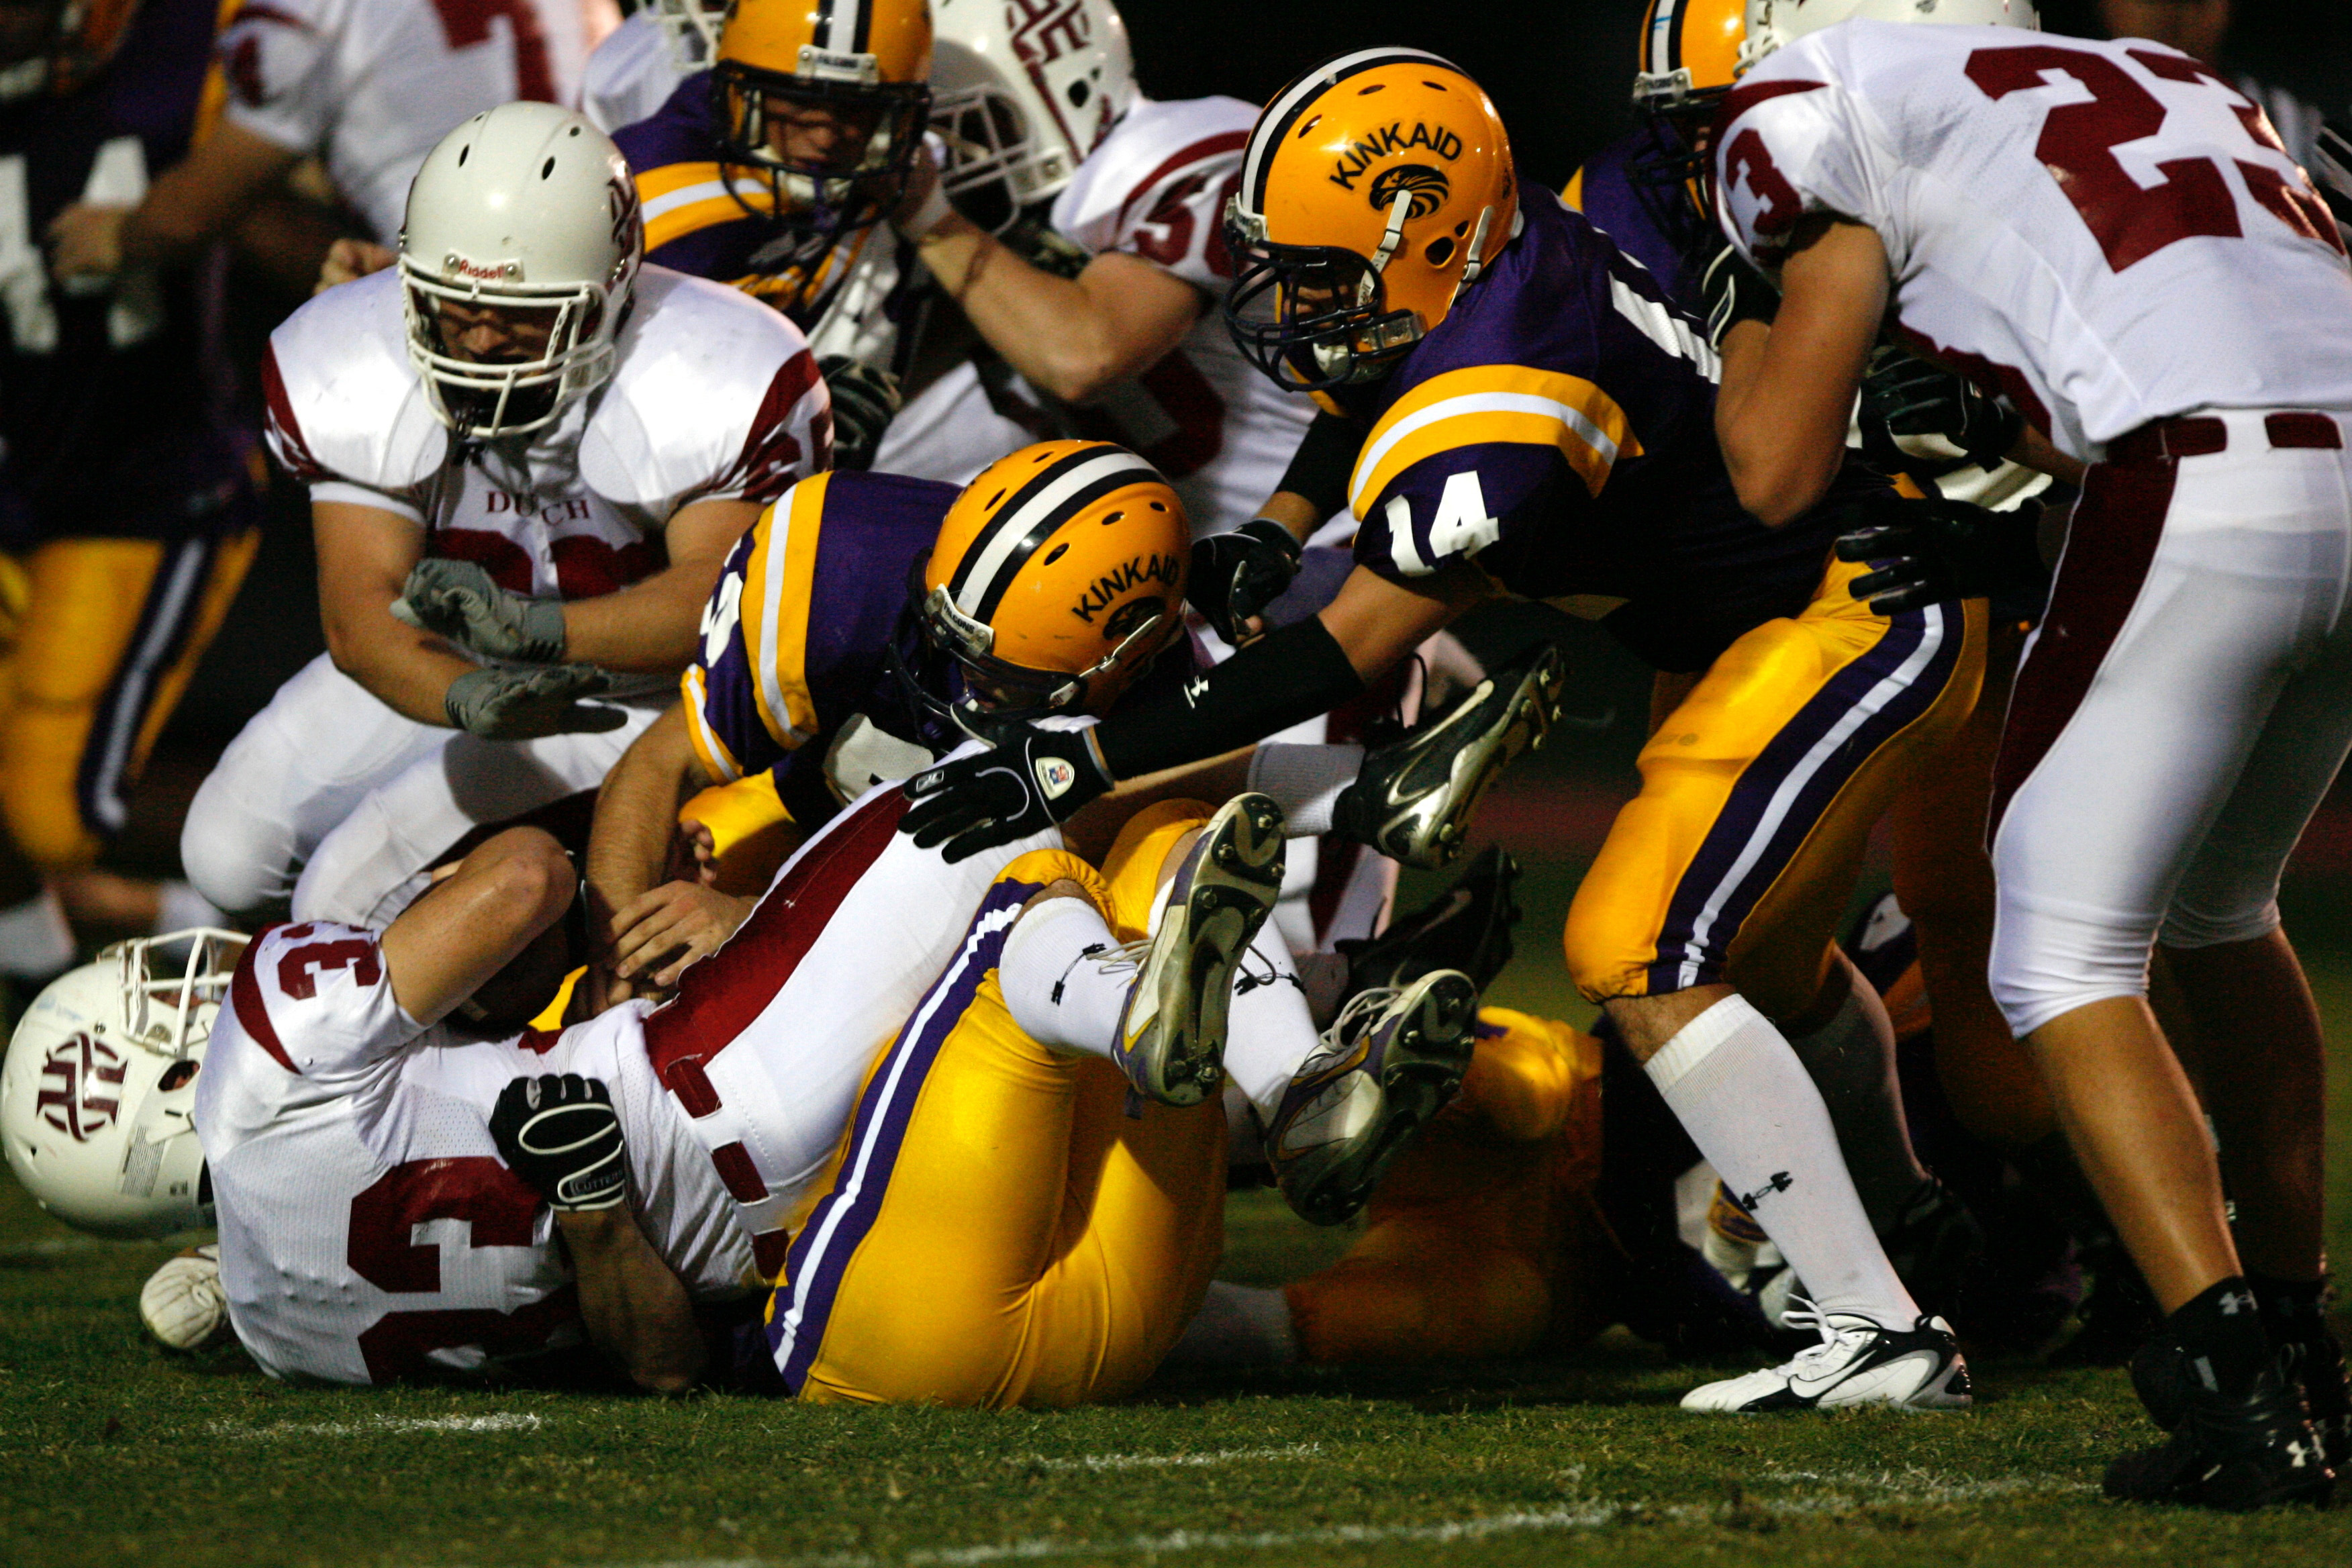
sports gear, gridiron football, helmet, football helmet, Football gear, american football, canadian football, Sprint football, player, Football equipment, Eight man football, tournament, arena football, tackle, personal protective equipment, team sport, six man football, games, sports, sports equipment, team, super bowl, competition event, ball game, defensive tackle, recreation, headgear, rugby, face mask, championship, touchdown, jersey, sport venue, football player